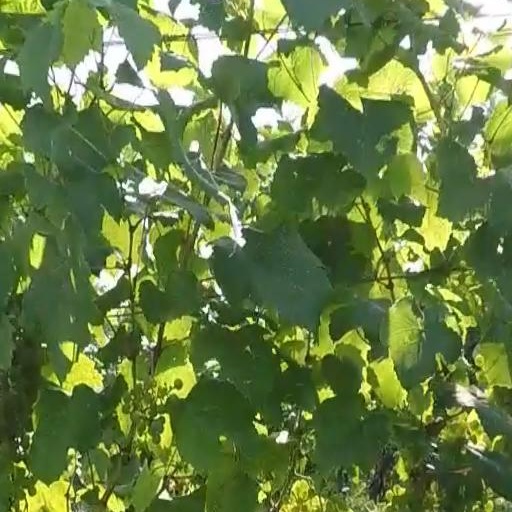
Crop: grape